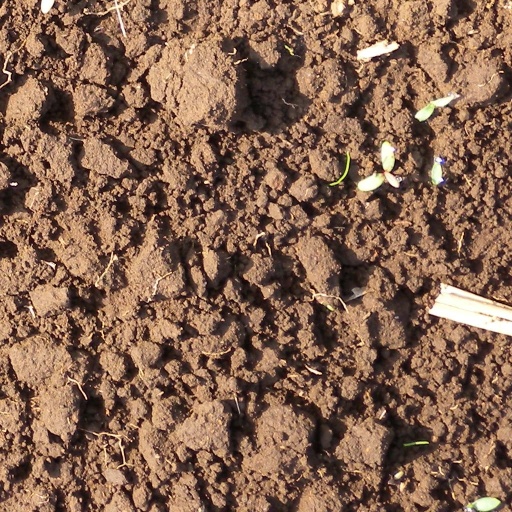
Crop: sorghum